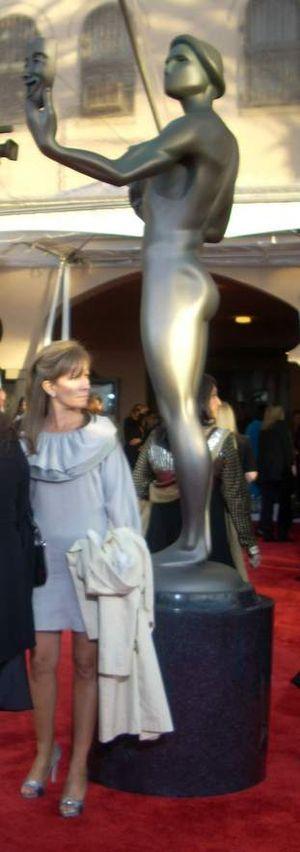
Les Screen Actors Guild Awards sont des récompenses cinématographiques américaines décernées chaque année depuis 1995 par la Screen Actors Guild, le syndicat des acteurs de cinéma et de télévision aux États-Unis.